Jules Lefort

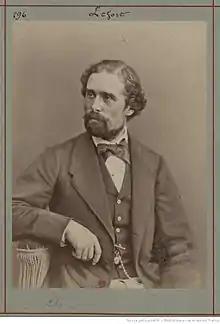
Jules Lefort

Jules Lefort (27 January 1822 – 7 September 1898), was a French lyrical singer of the Victorian era who in a career that spanned three decades regularly sang in the salons of wealthy and aristocratic patrons and in fashionable concert rooms both in Paris and London and across Europe. During his early singing career he was a tenor and a baritone but by the time of his later career in 1871 his voice had lowered to bass.